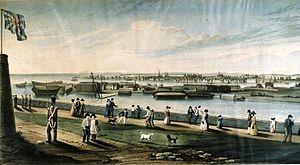
Estampe, Kingston depuis le Fort Henry, James Gray, 1828, 29.6 x 54.9 cm
Kingston est une municipalité du Canada, située en Ontario. Au recensement de 2011, la région métropolitaine comptait 159 561 habitants.